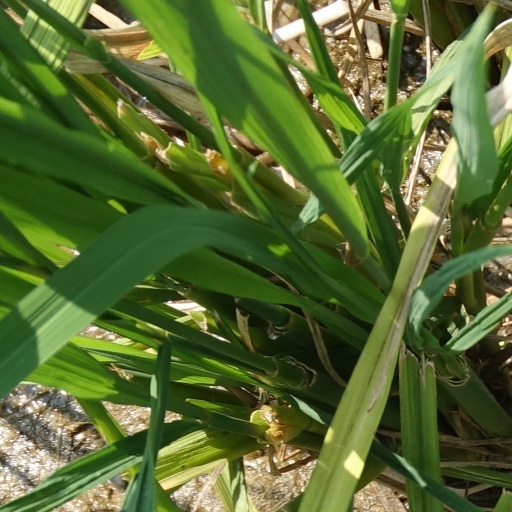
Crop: rice